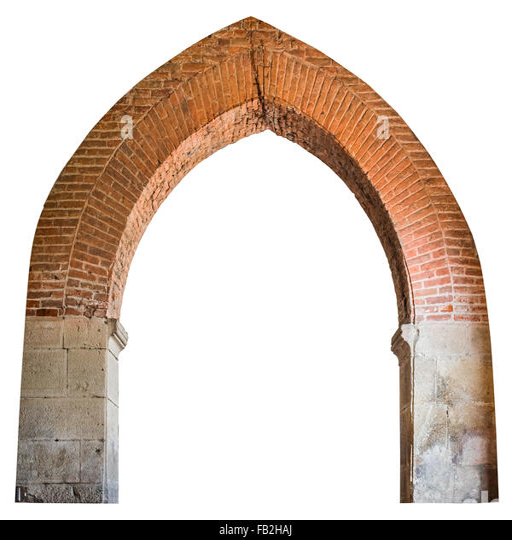
brick pointed arch in a former monastery